South Georgia Survey

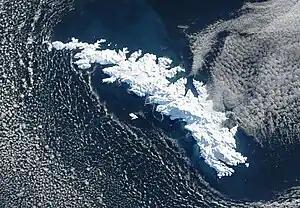
Satellite image of South Georgia Island

The South Georgia Survey was a series of expeditions to survey and map the island of South Georgia, led by Duncan Carse between 1951 and 1957.